Awa-Katsuyama Station

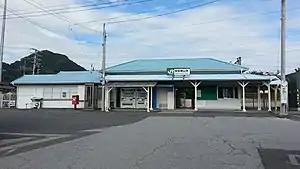
Awa-Katsuyama Station in September 2016

is a passenger railway station in the town of Kyonan, Awa District, Chiba Prefecture, Japan, operated by East Japan Railway Company (JR East).